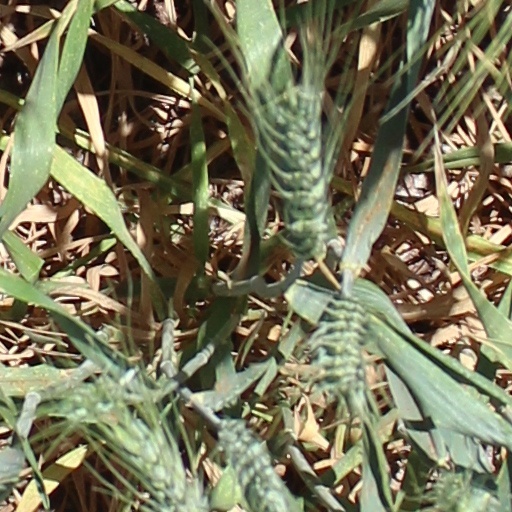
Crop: wheat